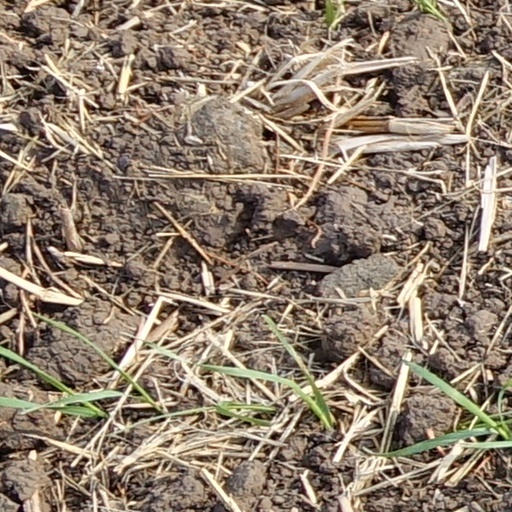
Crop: wheat